Electrical wiring

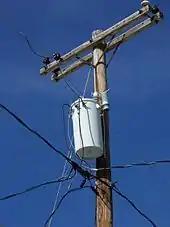
US single-phase residential power distribution transformer, showing the two insulated "line" conductors and the bare "neutral" conductor (derived from the earthed center-tap of the transformer). The distribution supporting cantenaries are also shown.

In North American practice, for residential and light commercial buildings fed with a single-phase split 120/240 service, an overhead cable from a transformer on a power pole is run to the service entrance point. The cable is a three conductor twisted "triplex" cable with a bare neutral and two insulated conductors, with no overall cable jacket. The neutral conductor is often a supporting "messenger" steel wire, which is used to support the insulated line conductors.